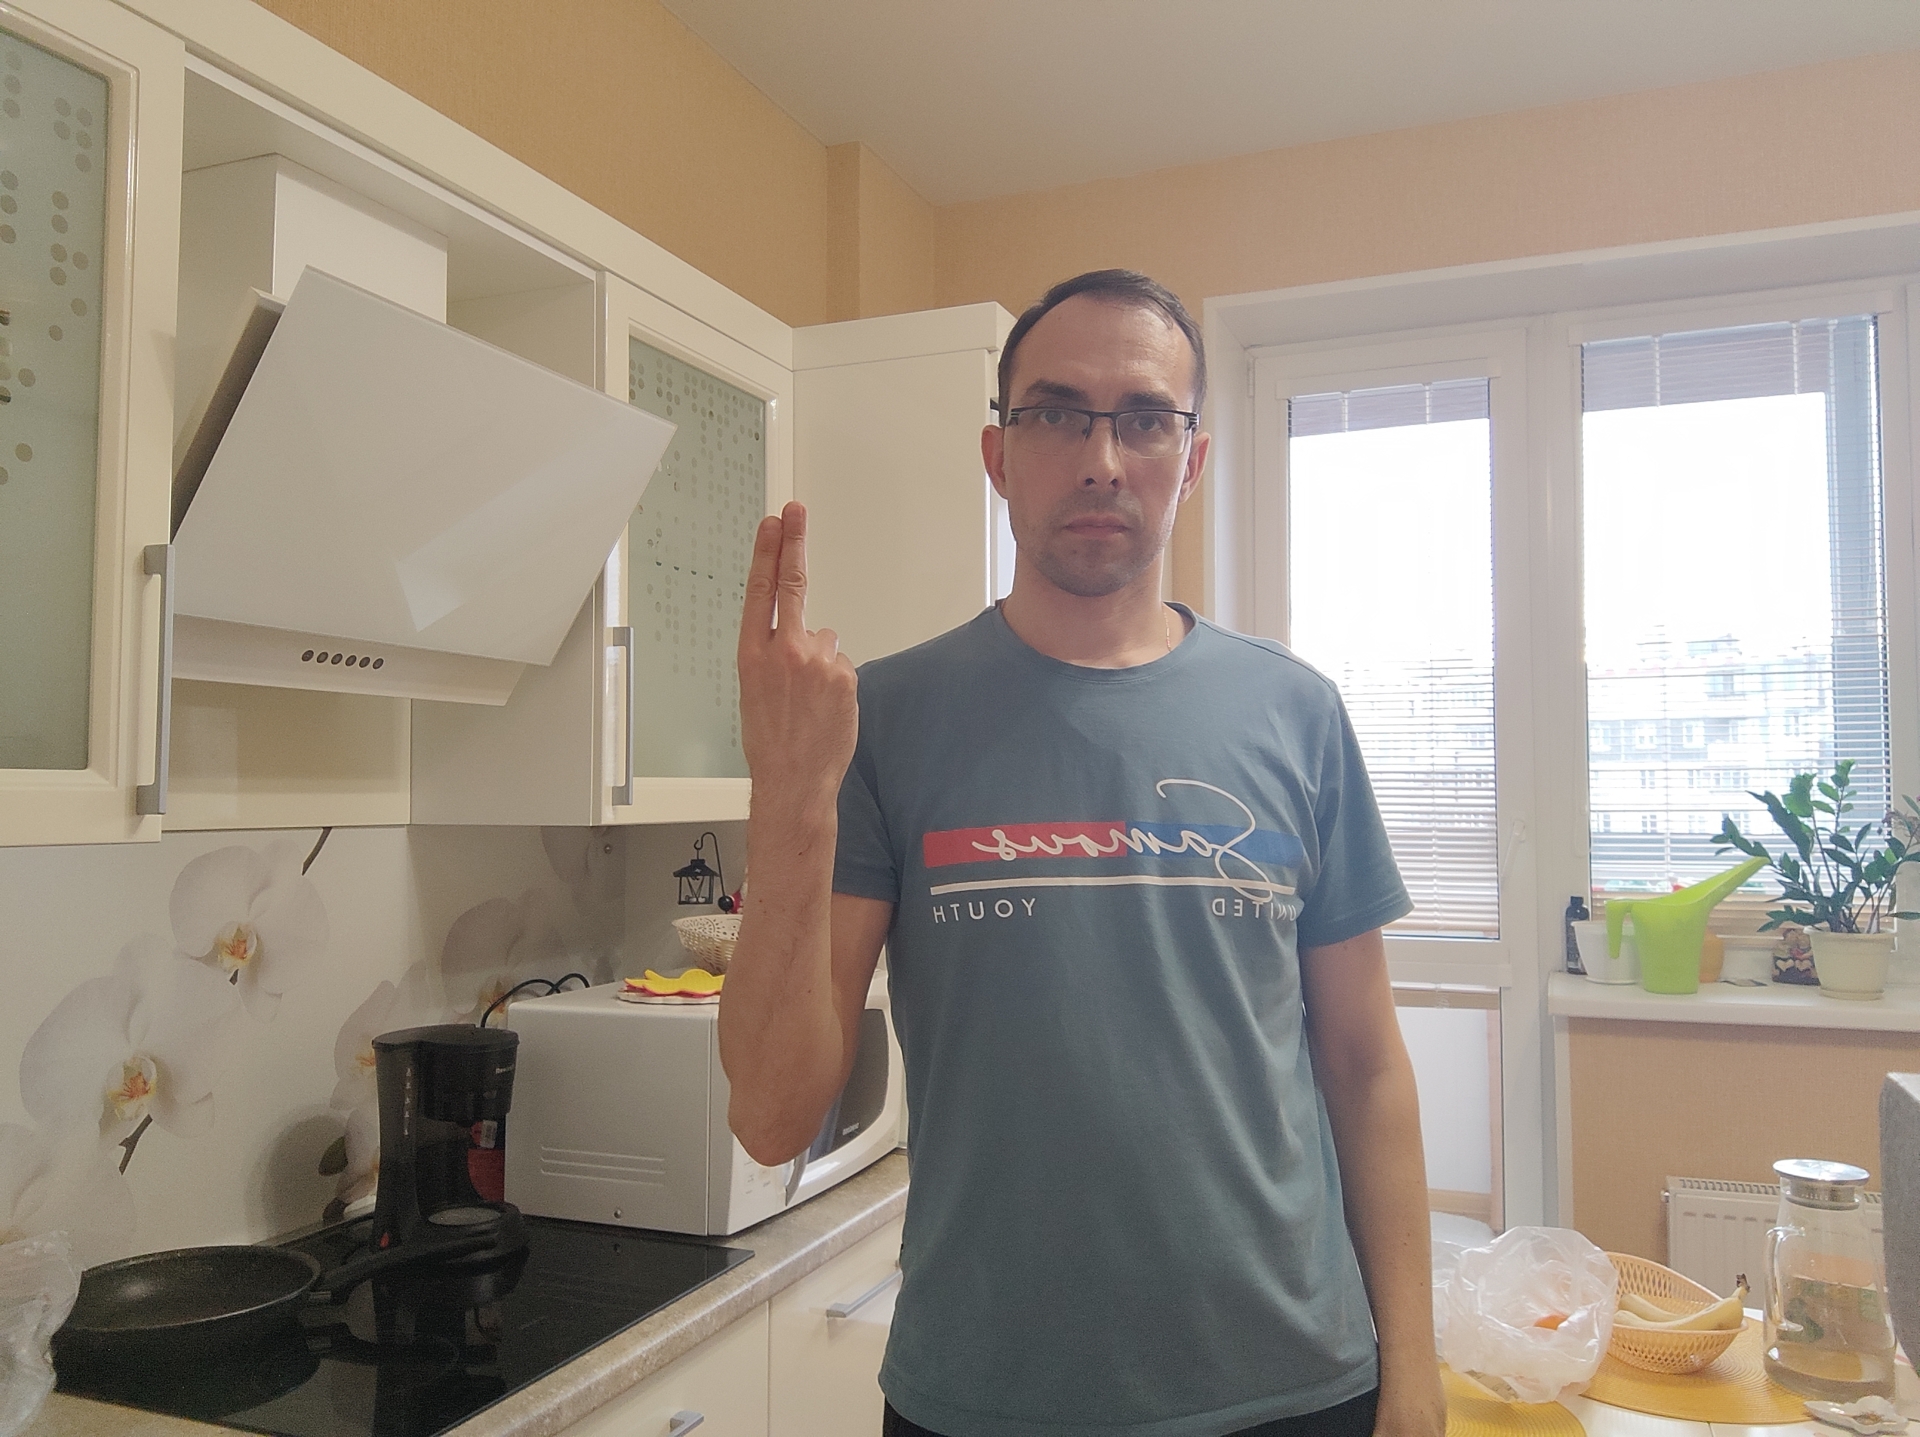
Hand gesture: two_up_inverted